Pezosiren

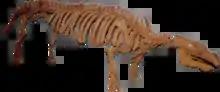
"P. portelli" cast skeleton produced and distributed by Triebold Paleontology Incorporated

In the 1990s, vertebrate fossils were found in lagoon deposits at Seven Rivers in Jamaica by Daryl Domning and colleagues. The site is rich in fossils, and yielded hundreds of bones of mainly aquatic vertebrates, a primitive rhinoceros, and possibly a primate. In 2001, Domning named "Pezosiren portelli" based on sirenian bones found at Seven Rivers.